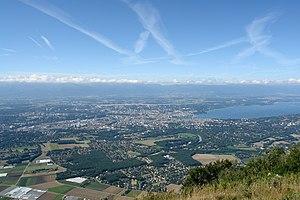
Genève vue du Salève.